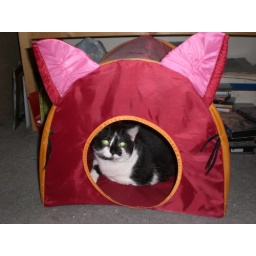
Ella in the cat house 2